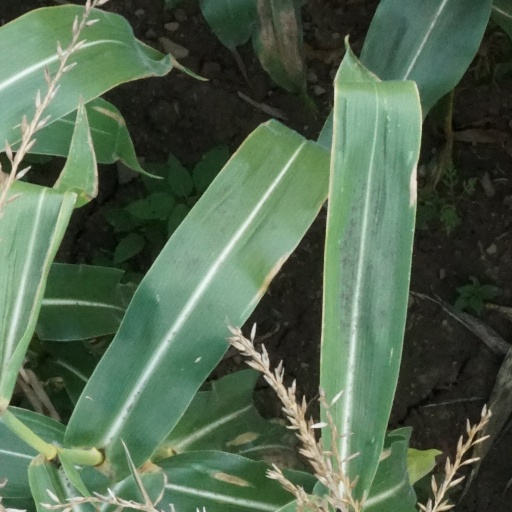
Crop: maize; corn